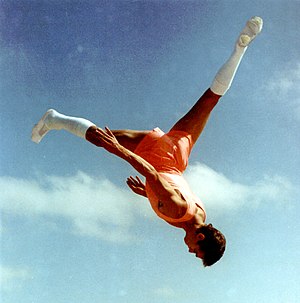
Power tumbling
En gymnast under spring
Power tumbling er en gren indenfor springgymnastikken, hvor der hovedsageligt lægges vægt på baglænsroterende spring, såsom flikflak, whip-backs, saltoer med skruer og dobbelt- og tripelsaltoer. Disse spring sættes sammen i kombinationer bestående af 8 spring i træk.